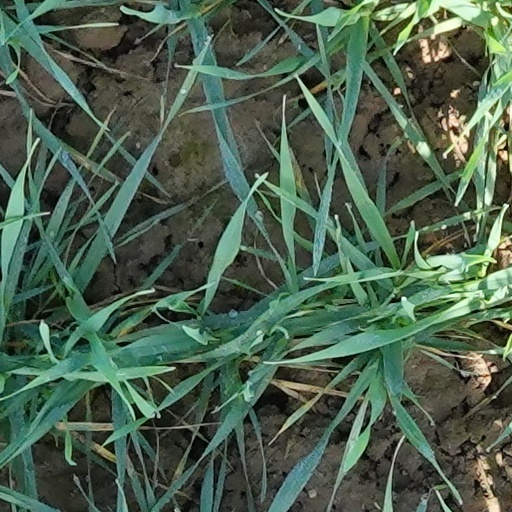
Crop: wheat